Enovate ME-S

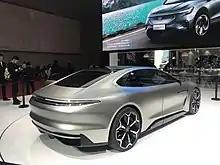
Rear view

It was planned to go into production in 2021. The planned production ME-S model can go in 3 seconds, can charge up to 80% in 15 minutes, and has a Level 4 autonomy. It costs $55,000.